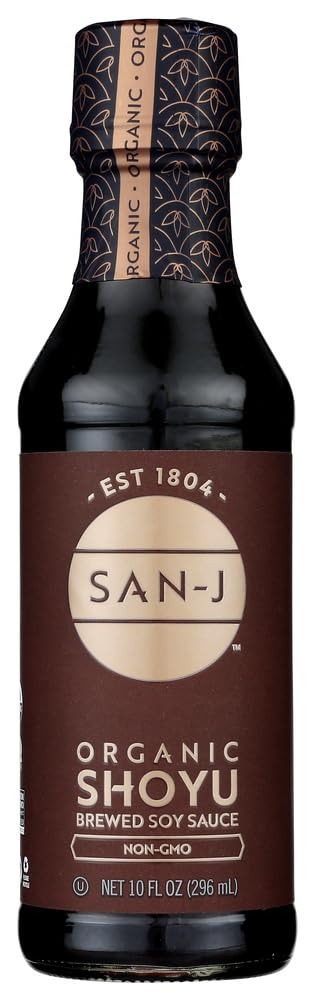
Item Name: San J Organic Sauce, Shoyu, 10 Ounce (Pack of 6)
Bullet Point: Kosher
Product Description: Save on San-J 6X 10 Oz Bronze Label Shoyu <Br><Br>Shoyu Is Certified By Quality Assurance International (Qai). Shoyu Is Brewed With Soybeans And Wheat Resulting In A More Aromatic Sauce Perfect For Dipping Or As A Table Condiment. It Is Naturally Brewed For Up To Six Months. We Add No Msg.: Kosher<Br><Br>(Note: This Product Description Is Informational Only. Always Check The Actual Product Label In Your Possession For The Most Accurate Ingredient Information Before Use. For Any Health Or Dietary Related Matter Always Consult Your Doctor Before Use.)
Value: 60.0
Unit: Ounce

Price: 7.33